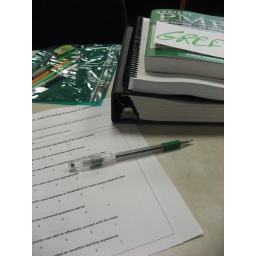
the green girl in her pmp certification class